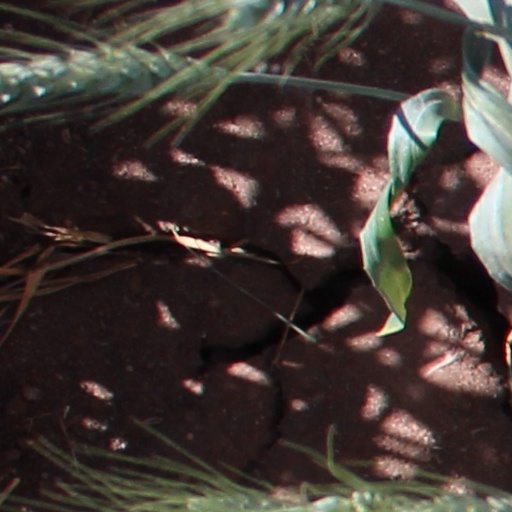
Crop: wheat